Fort Claiborne

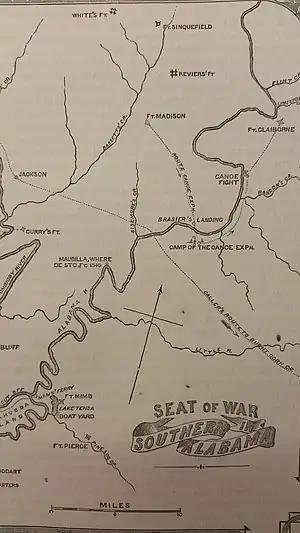
Location of Fort Claiborne located in the upper right of map

In the fall of 1813, General Thomas Fluornoy commanded General Ferdinand Claiborne to advance up the Alabama River from Fort Stoddert with seven hundred men in response to a request from General Andrew Jackson. The fort was originally planned to supply Jackson in an assault on Pensacola, but this assault was never carried out. Claiborne began building a fort on Weatherford's Bluff in November 1813 and named it Fort Claiborne. Fort Claiborne consisted of a 200-square foot stockade with three blockhouses and a half-moon battery and was completed by the end of the month. The battery faced the Alabama River so as to protect the fort from an amphibious assault. In a letter to Jackson, Claiborne described the fields around the fort site to provide "imence [sic] crops of corn and pumpkins". While constructing the fort, Claiborne's soldiers harassed the Red Sticks' communications with the Spanish in Pensacola. On November 28, Colonel Gilbert C. Russell and the 3rd U.S. Infantry Regiment arrived at Fort Claiborne, bringing the cannon for the fort battery and swivel guns. Major Thomas Hinds and a Captain Jones also attacked and killed Red Stick warriors in the surrounding area.